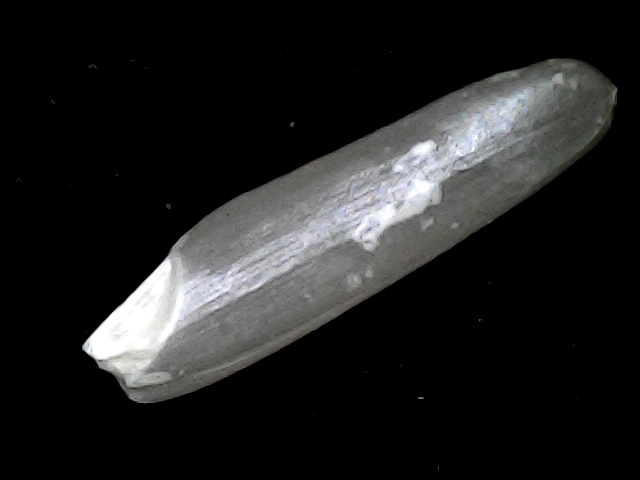
Rice variety: BD57